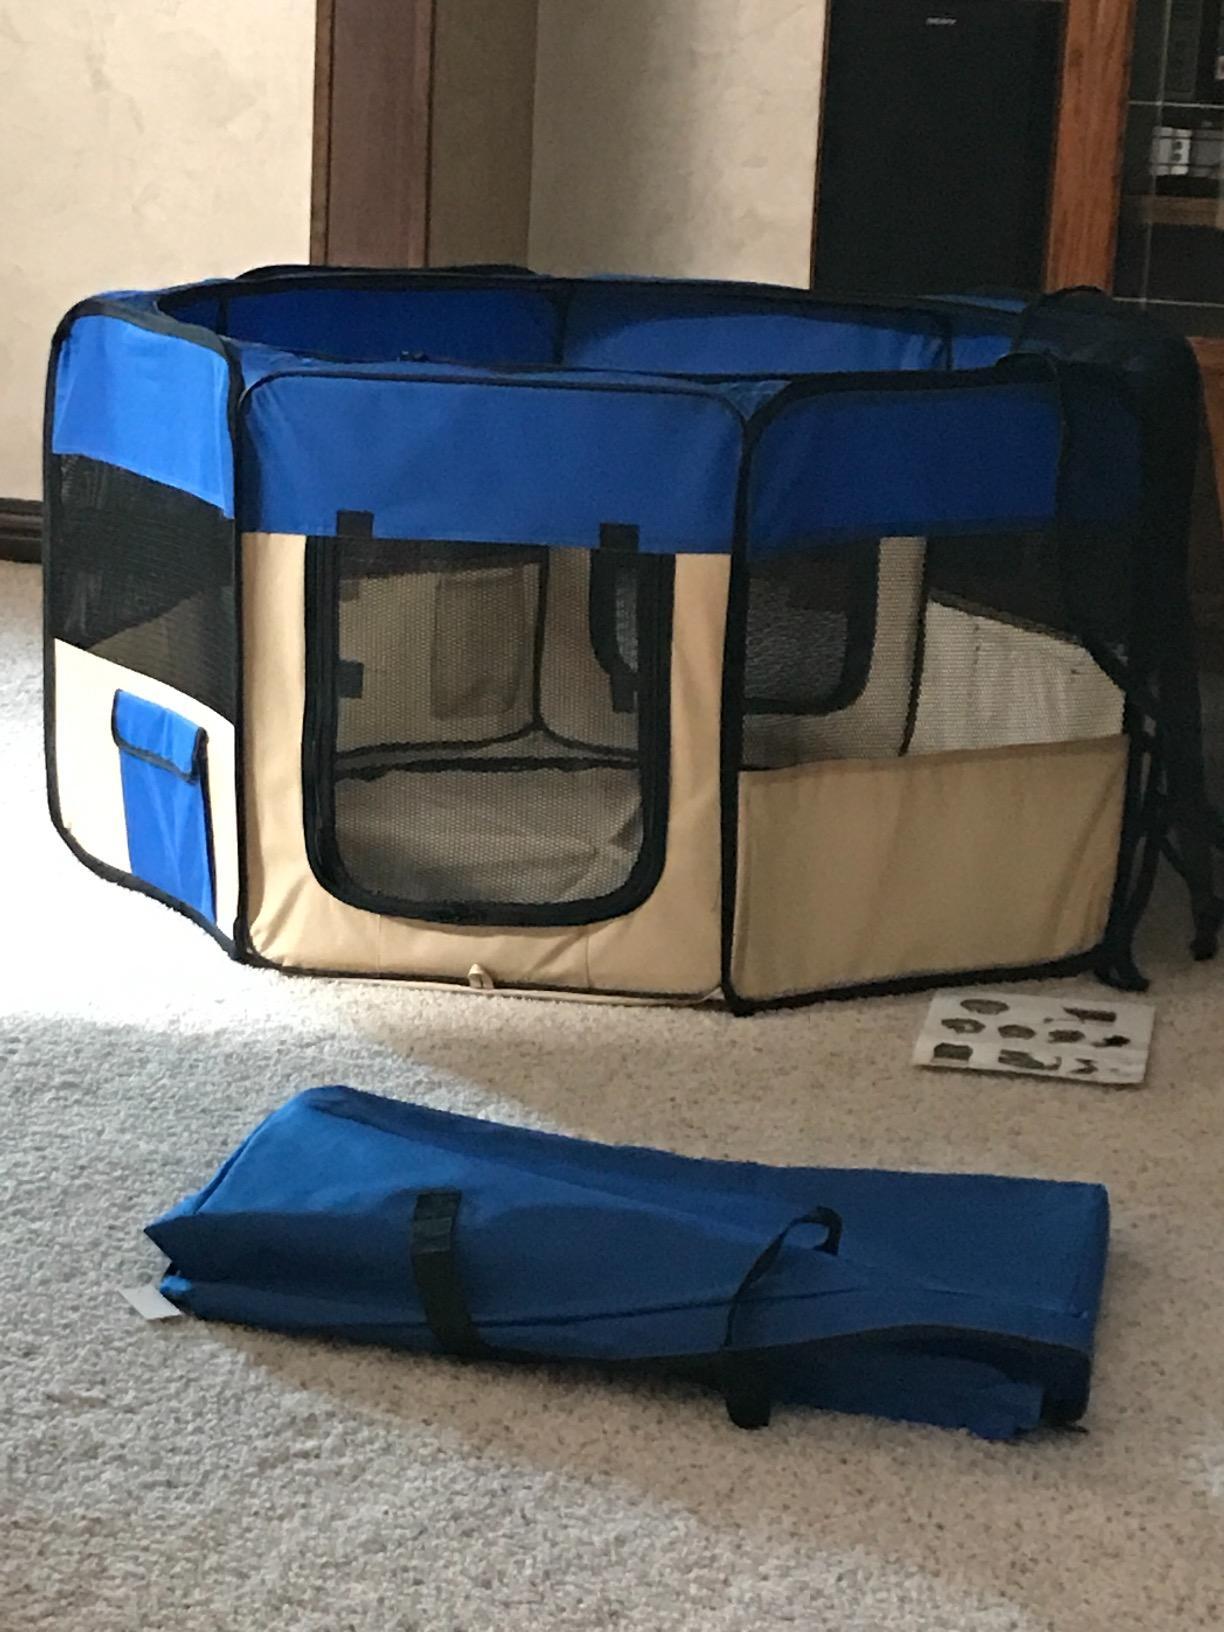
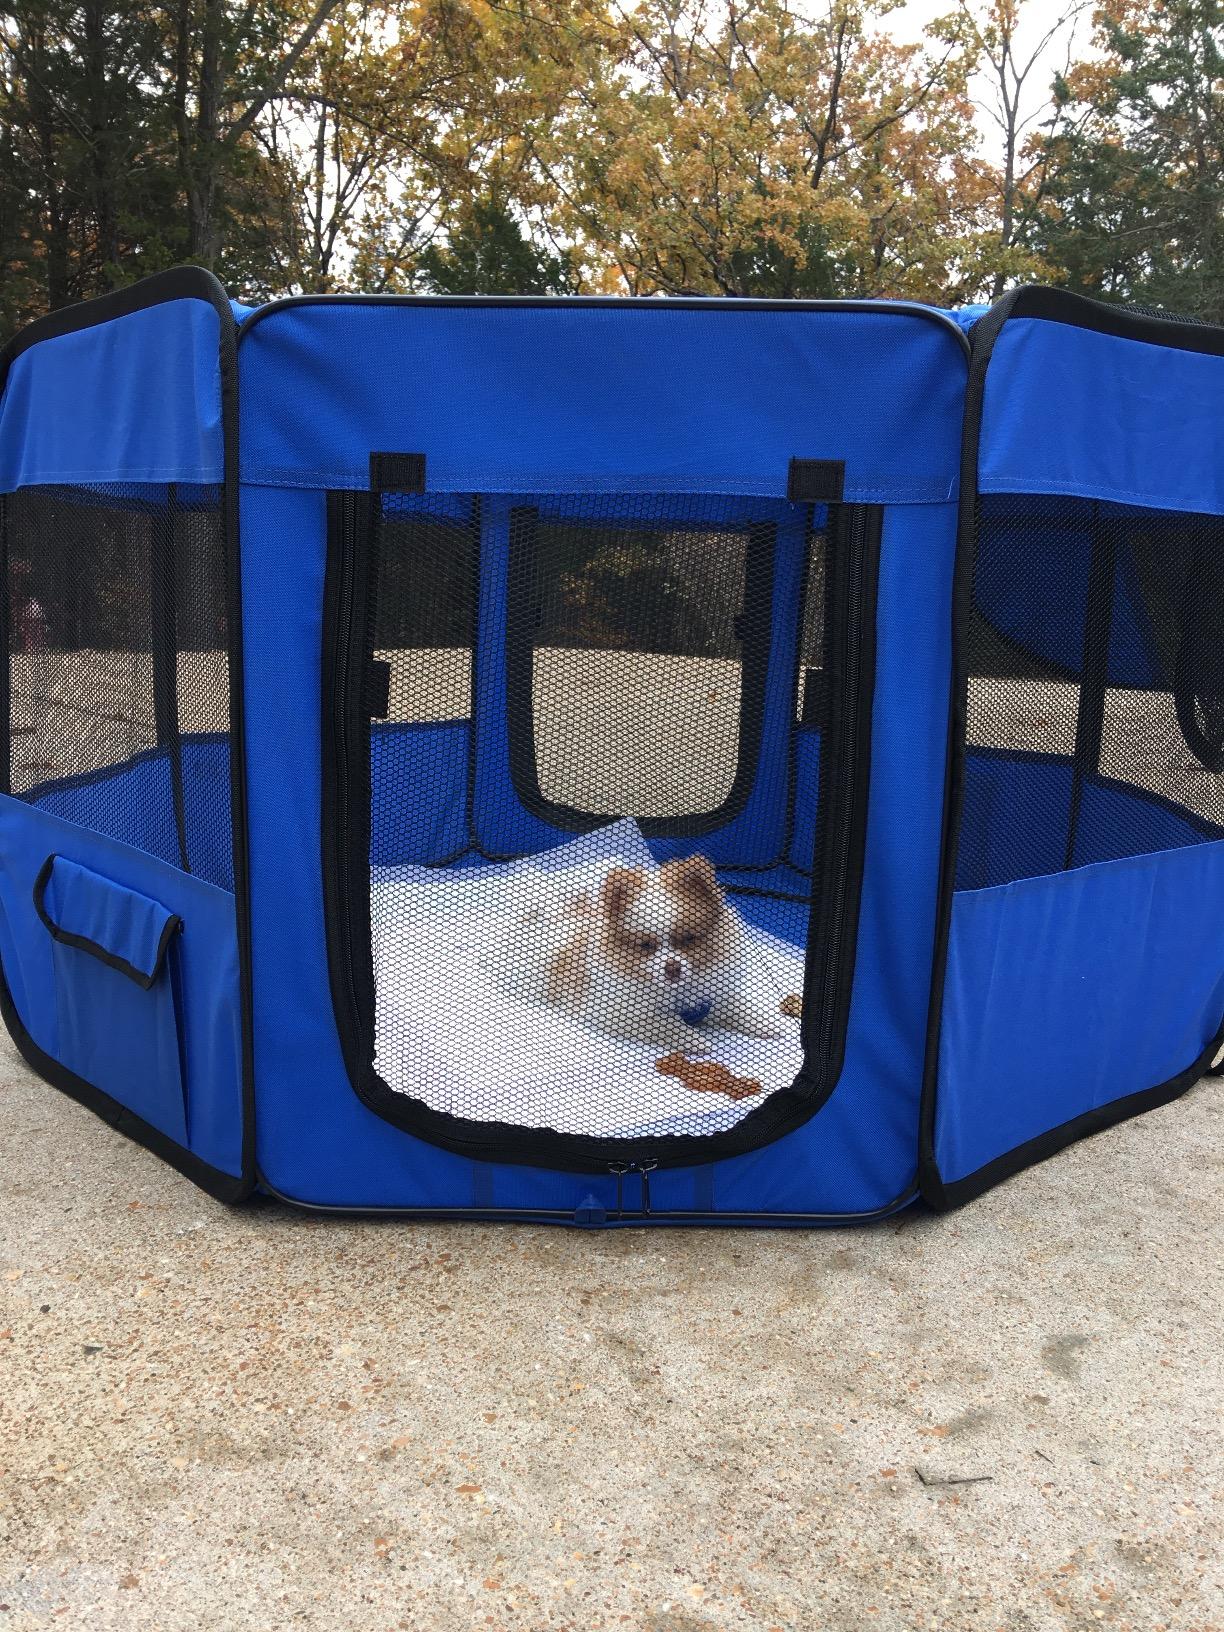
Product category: items_kennel
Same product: no